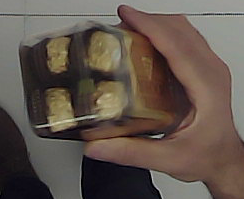
Product: rocher_chocolate